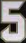
Number: 5